Oleksiy Chychykov

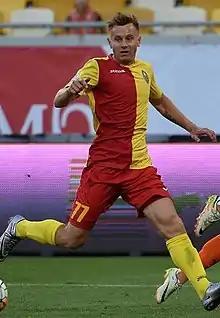
Oleksiy Chychykov in 2016

Oleksiy Chychykоv (born 30 September 1987) is a Ukrainian professional football forward who plays for Ahrotekh Tyshkivka.